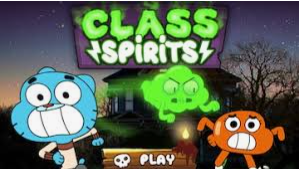
Portrait style: Cartoon Portrait